Burdwan Municipal High School

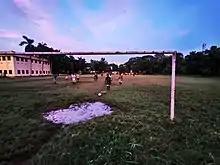
play ground of burdwan municipal high school

The curriculum is as per West Bengal Board of Secondary Education (until class 10) and West Bengal Council of Higher Secondary Education (Class 11 and 12).